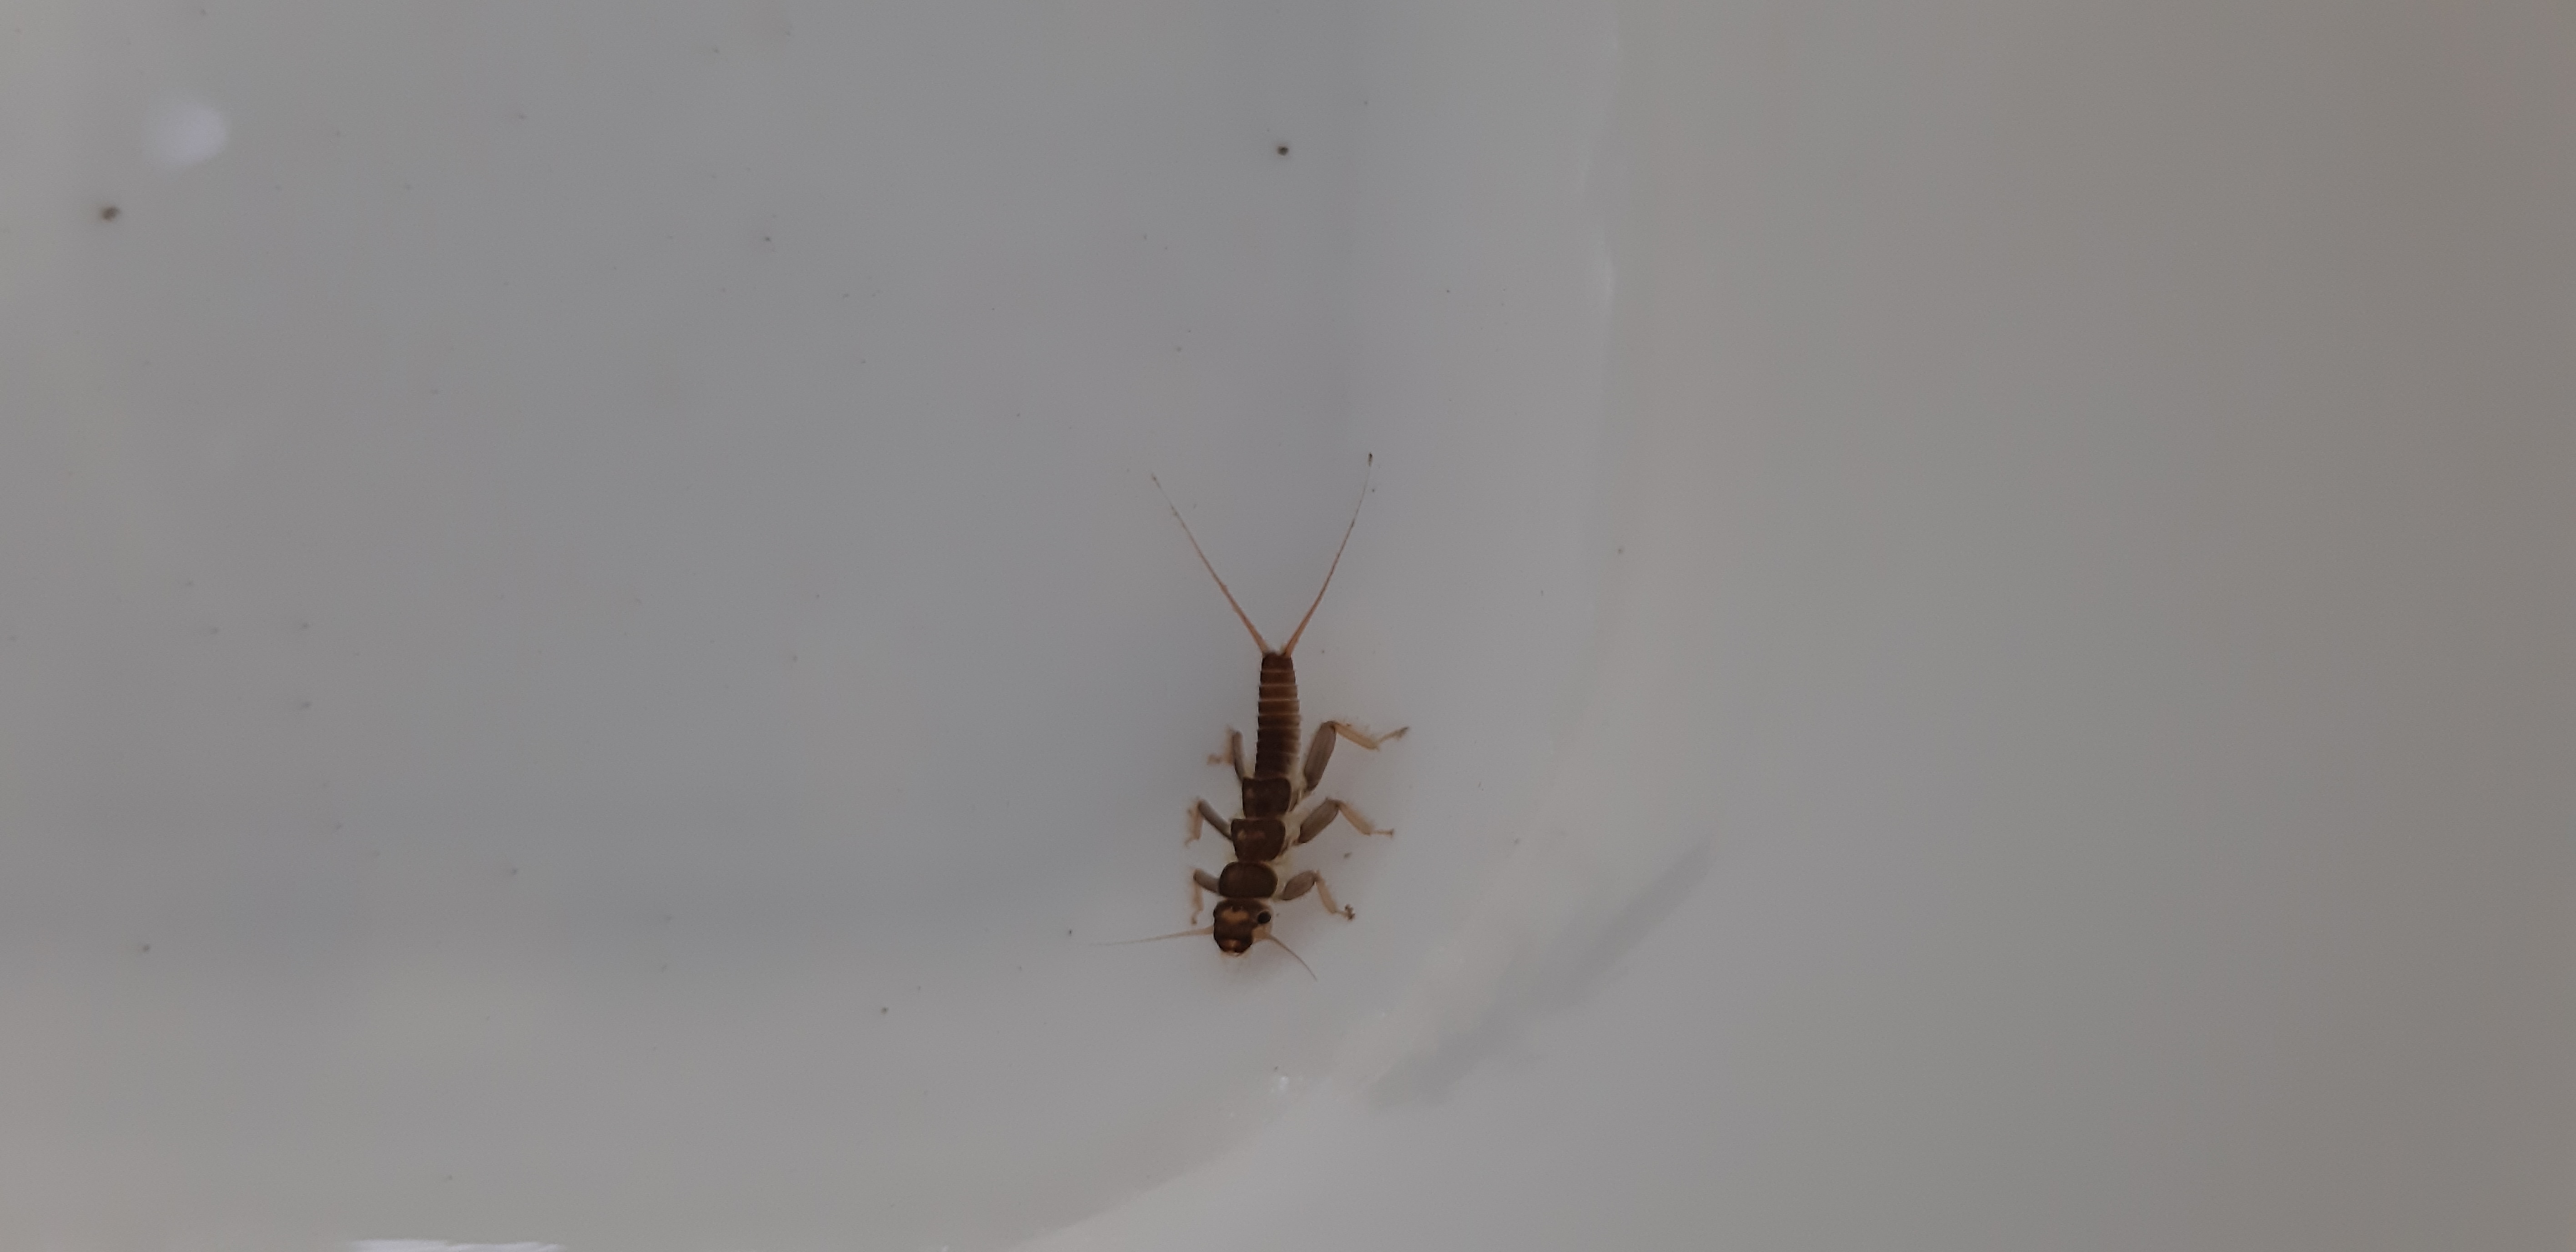
Macroinvertebrate group: stoneflies